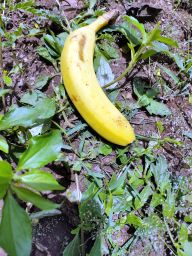
Fruit: Apple
Quality: Good